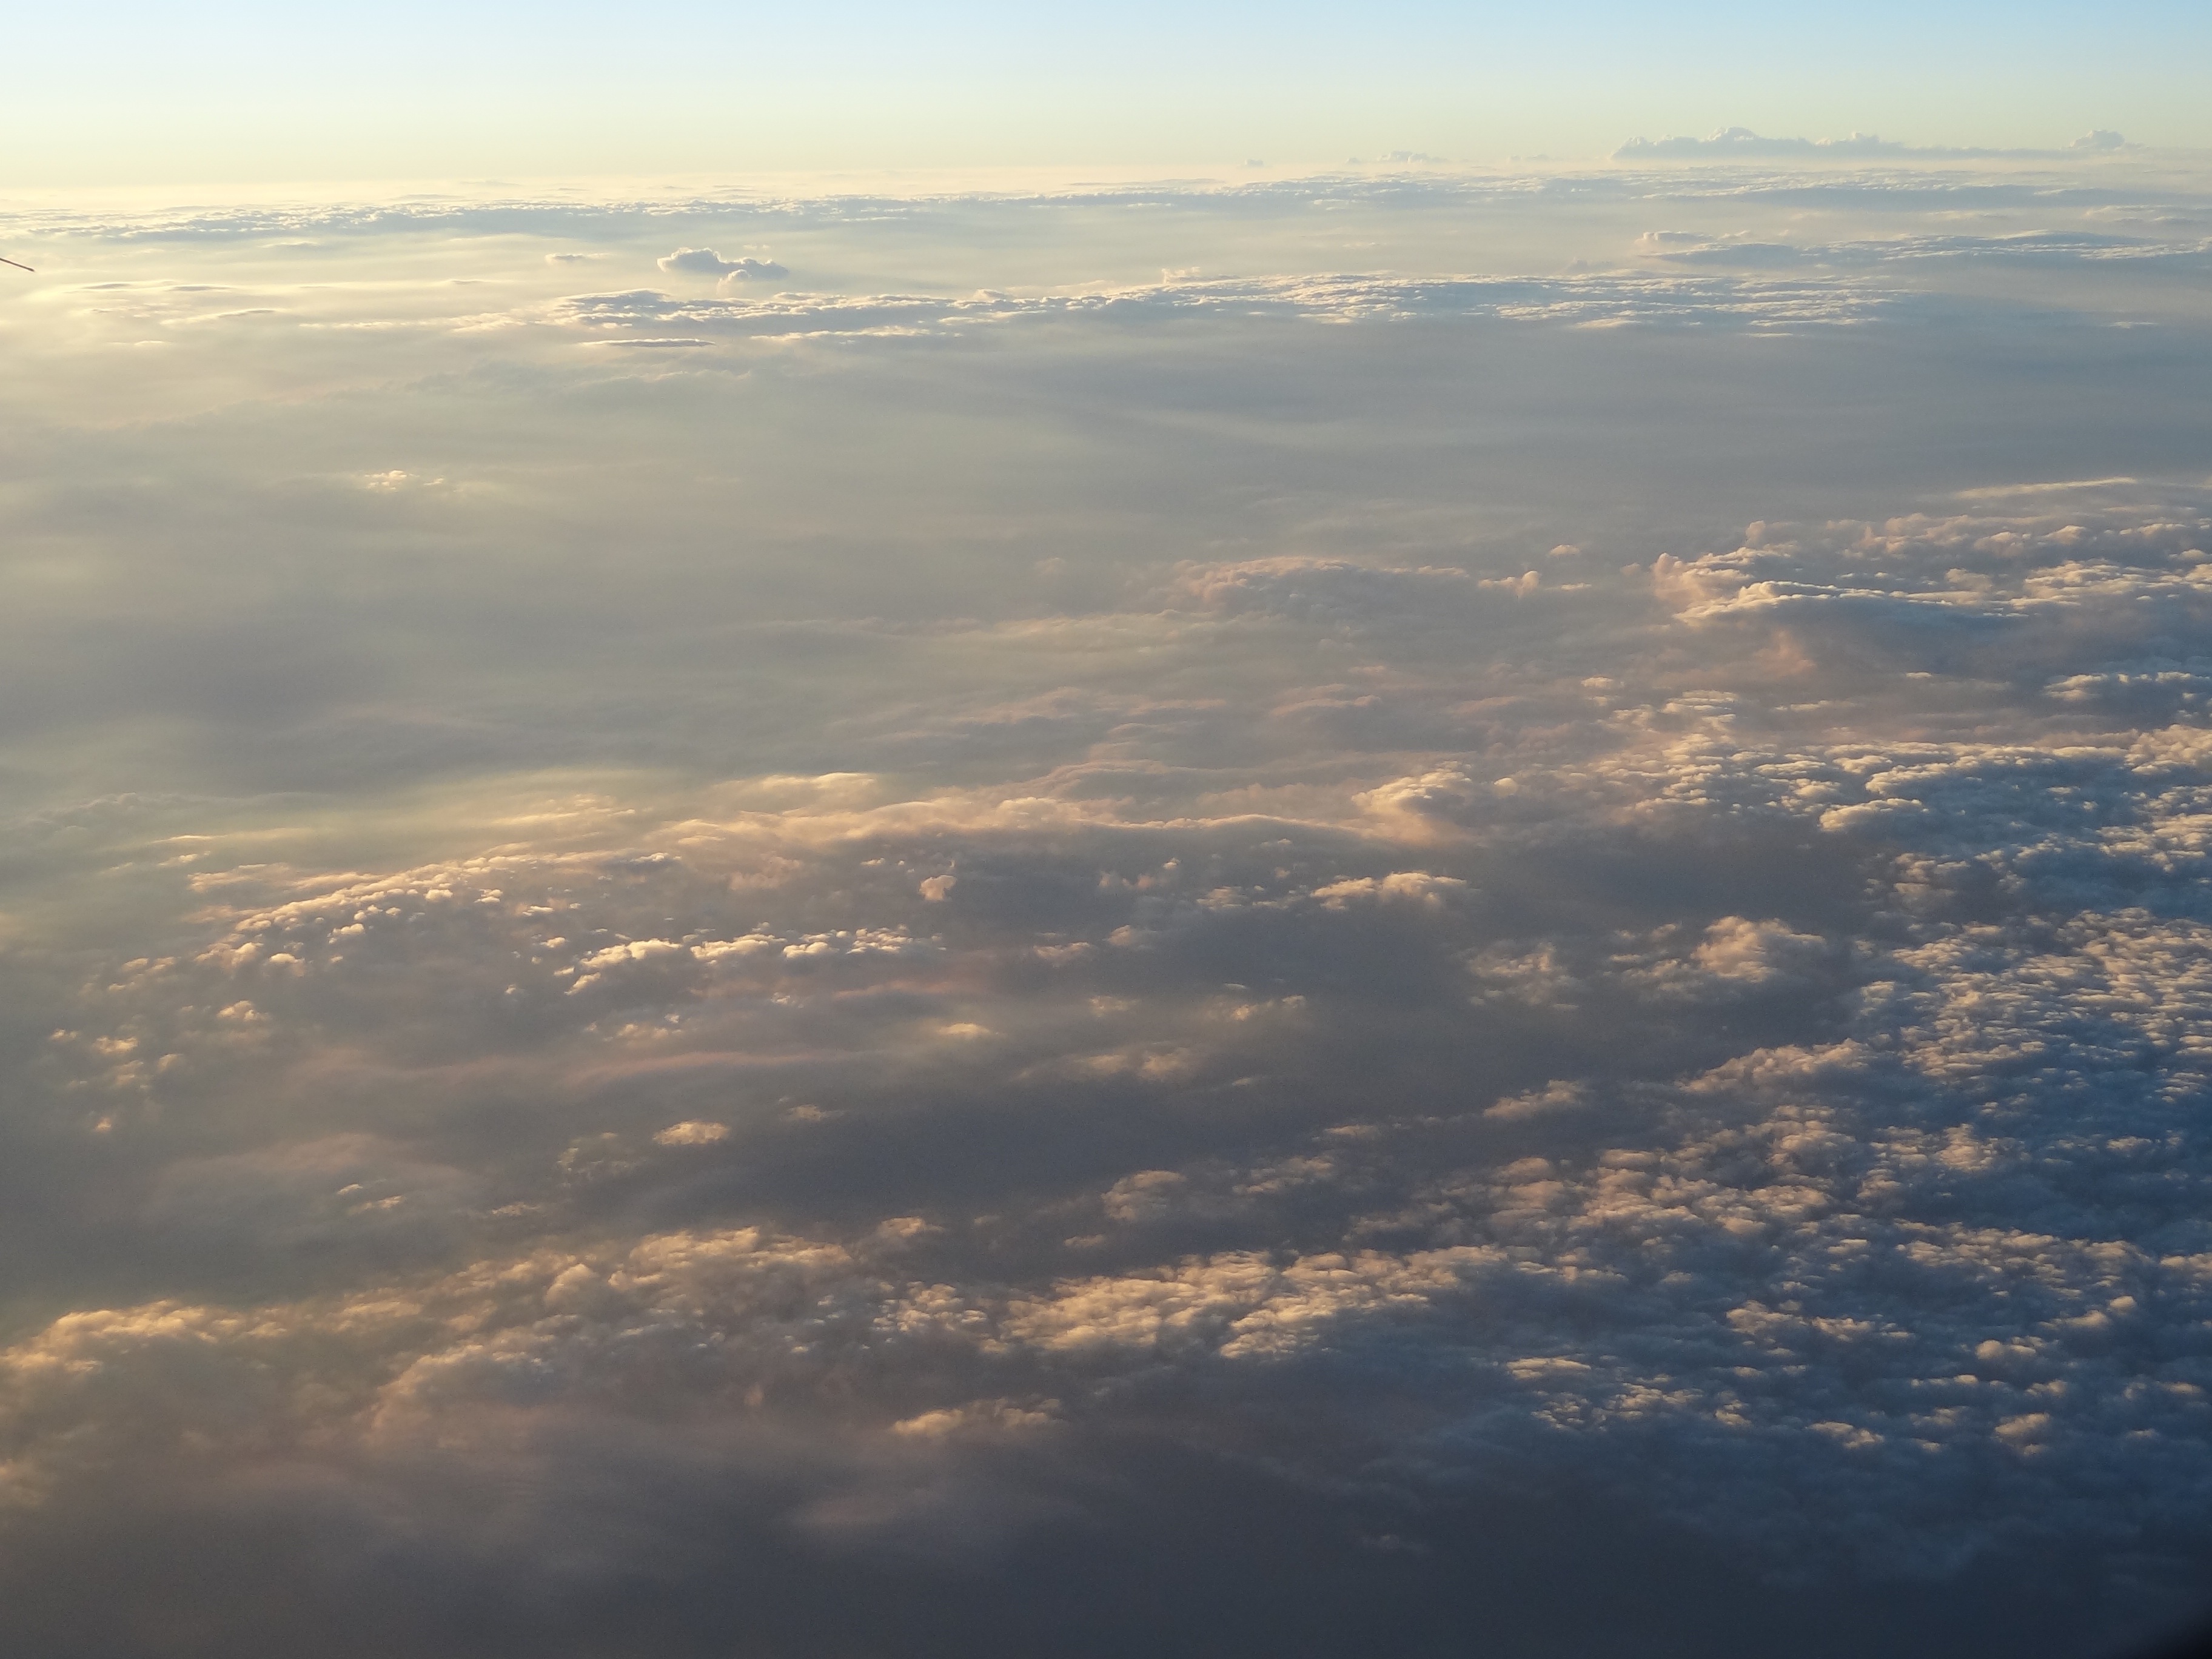
nature, horizon, wing, cloud, sky, sunrise, sunset, sunlight, dawn, atmosphere, dusk, pattern, reflection, flight, cumulus, plain, cloudscape, backdrop, aerial photography, meteorological phenomenon, atmosphere of earth